Merian Gardens

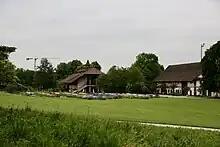
View over the Iris collection

The Merian Gardens are a Botanical Garden in Münchenstein, Switzerland. They are located in the estate that Christoph Merian and his wife Margaret Burckhardt received as their wedding gift in 1824 from Merian's father. The Merians died childless and they left the estate to the Christoph Merian Foundation (CMS).